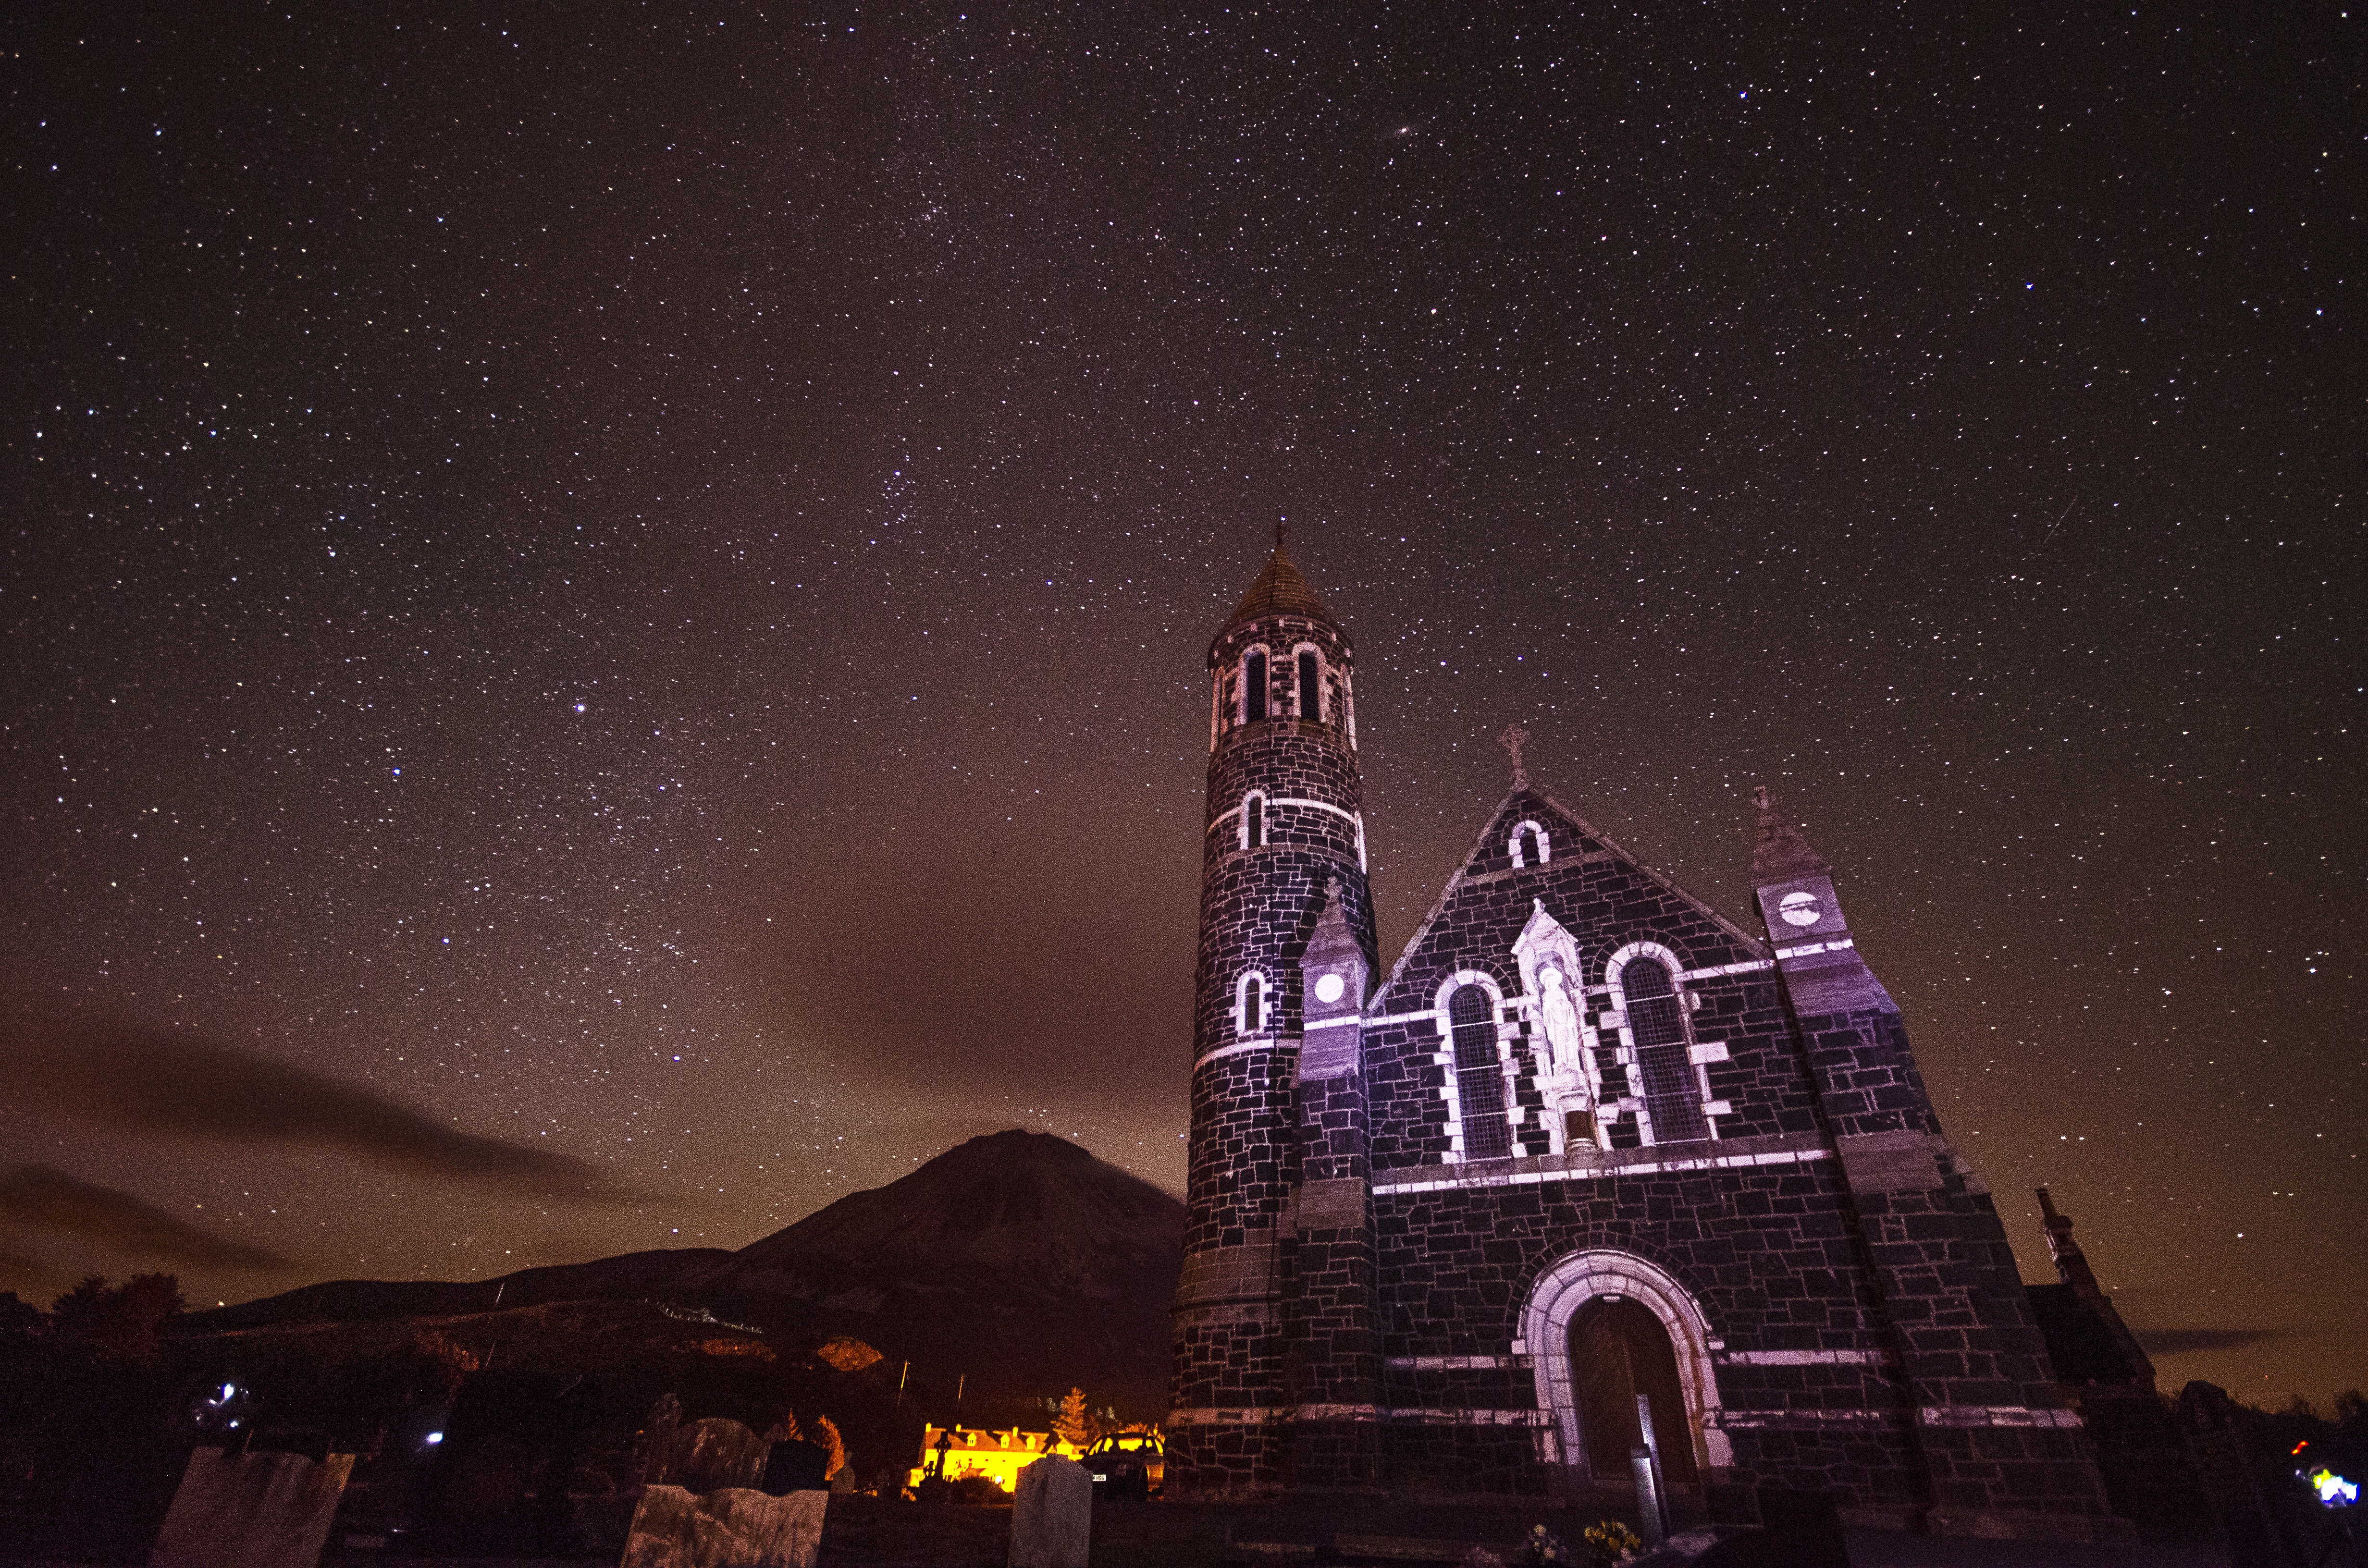
landscape, light, architecture, night, star, building, old, stone, travel, evening, religion, landmark, darkness, church, christian, astronomy, stars, history, christianity, famous, historical, midnight, astronomical object, dunlewy